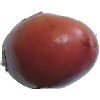
Label: Potato Red Washed 1